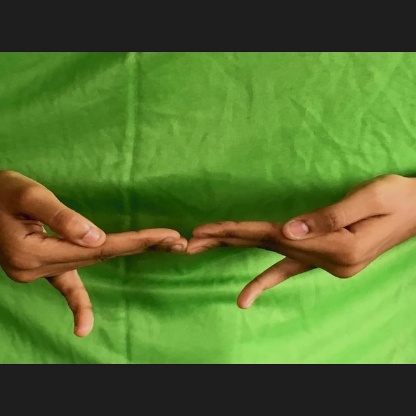
Mudra: Khatva